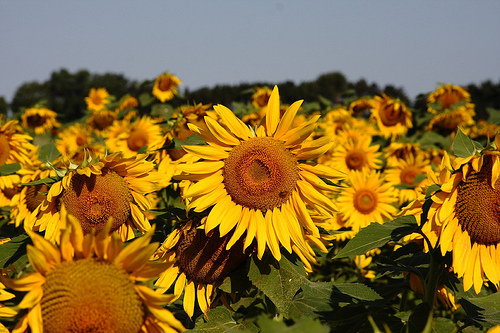
Flower: sunflower